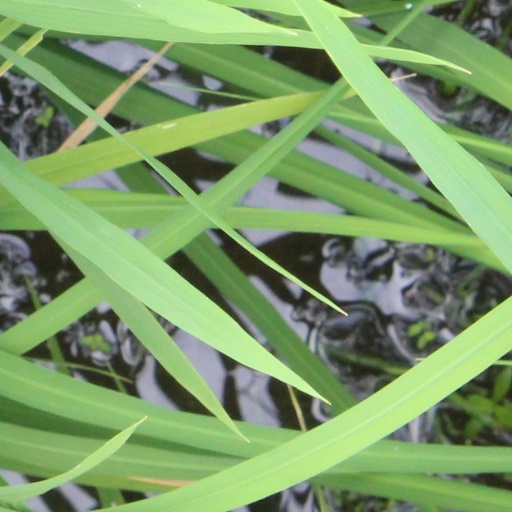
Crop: rice